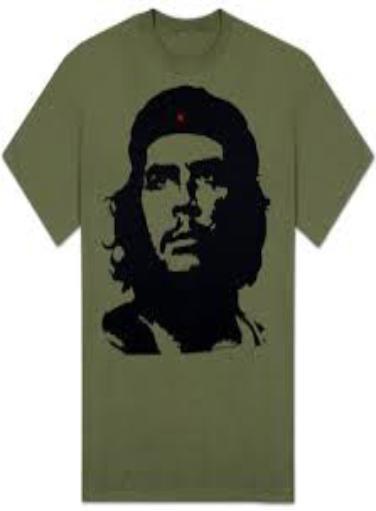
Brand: Che
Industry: Others